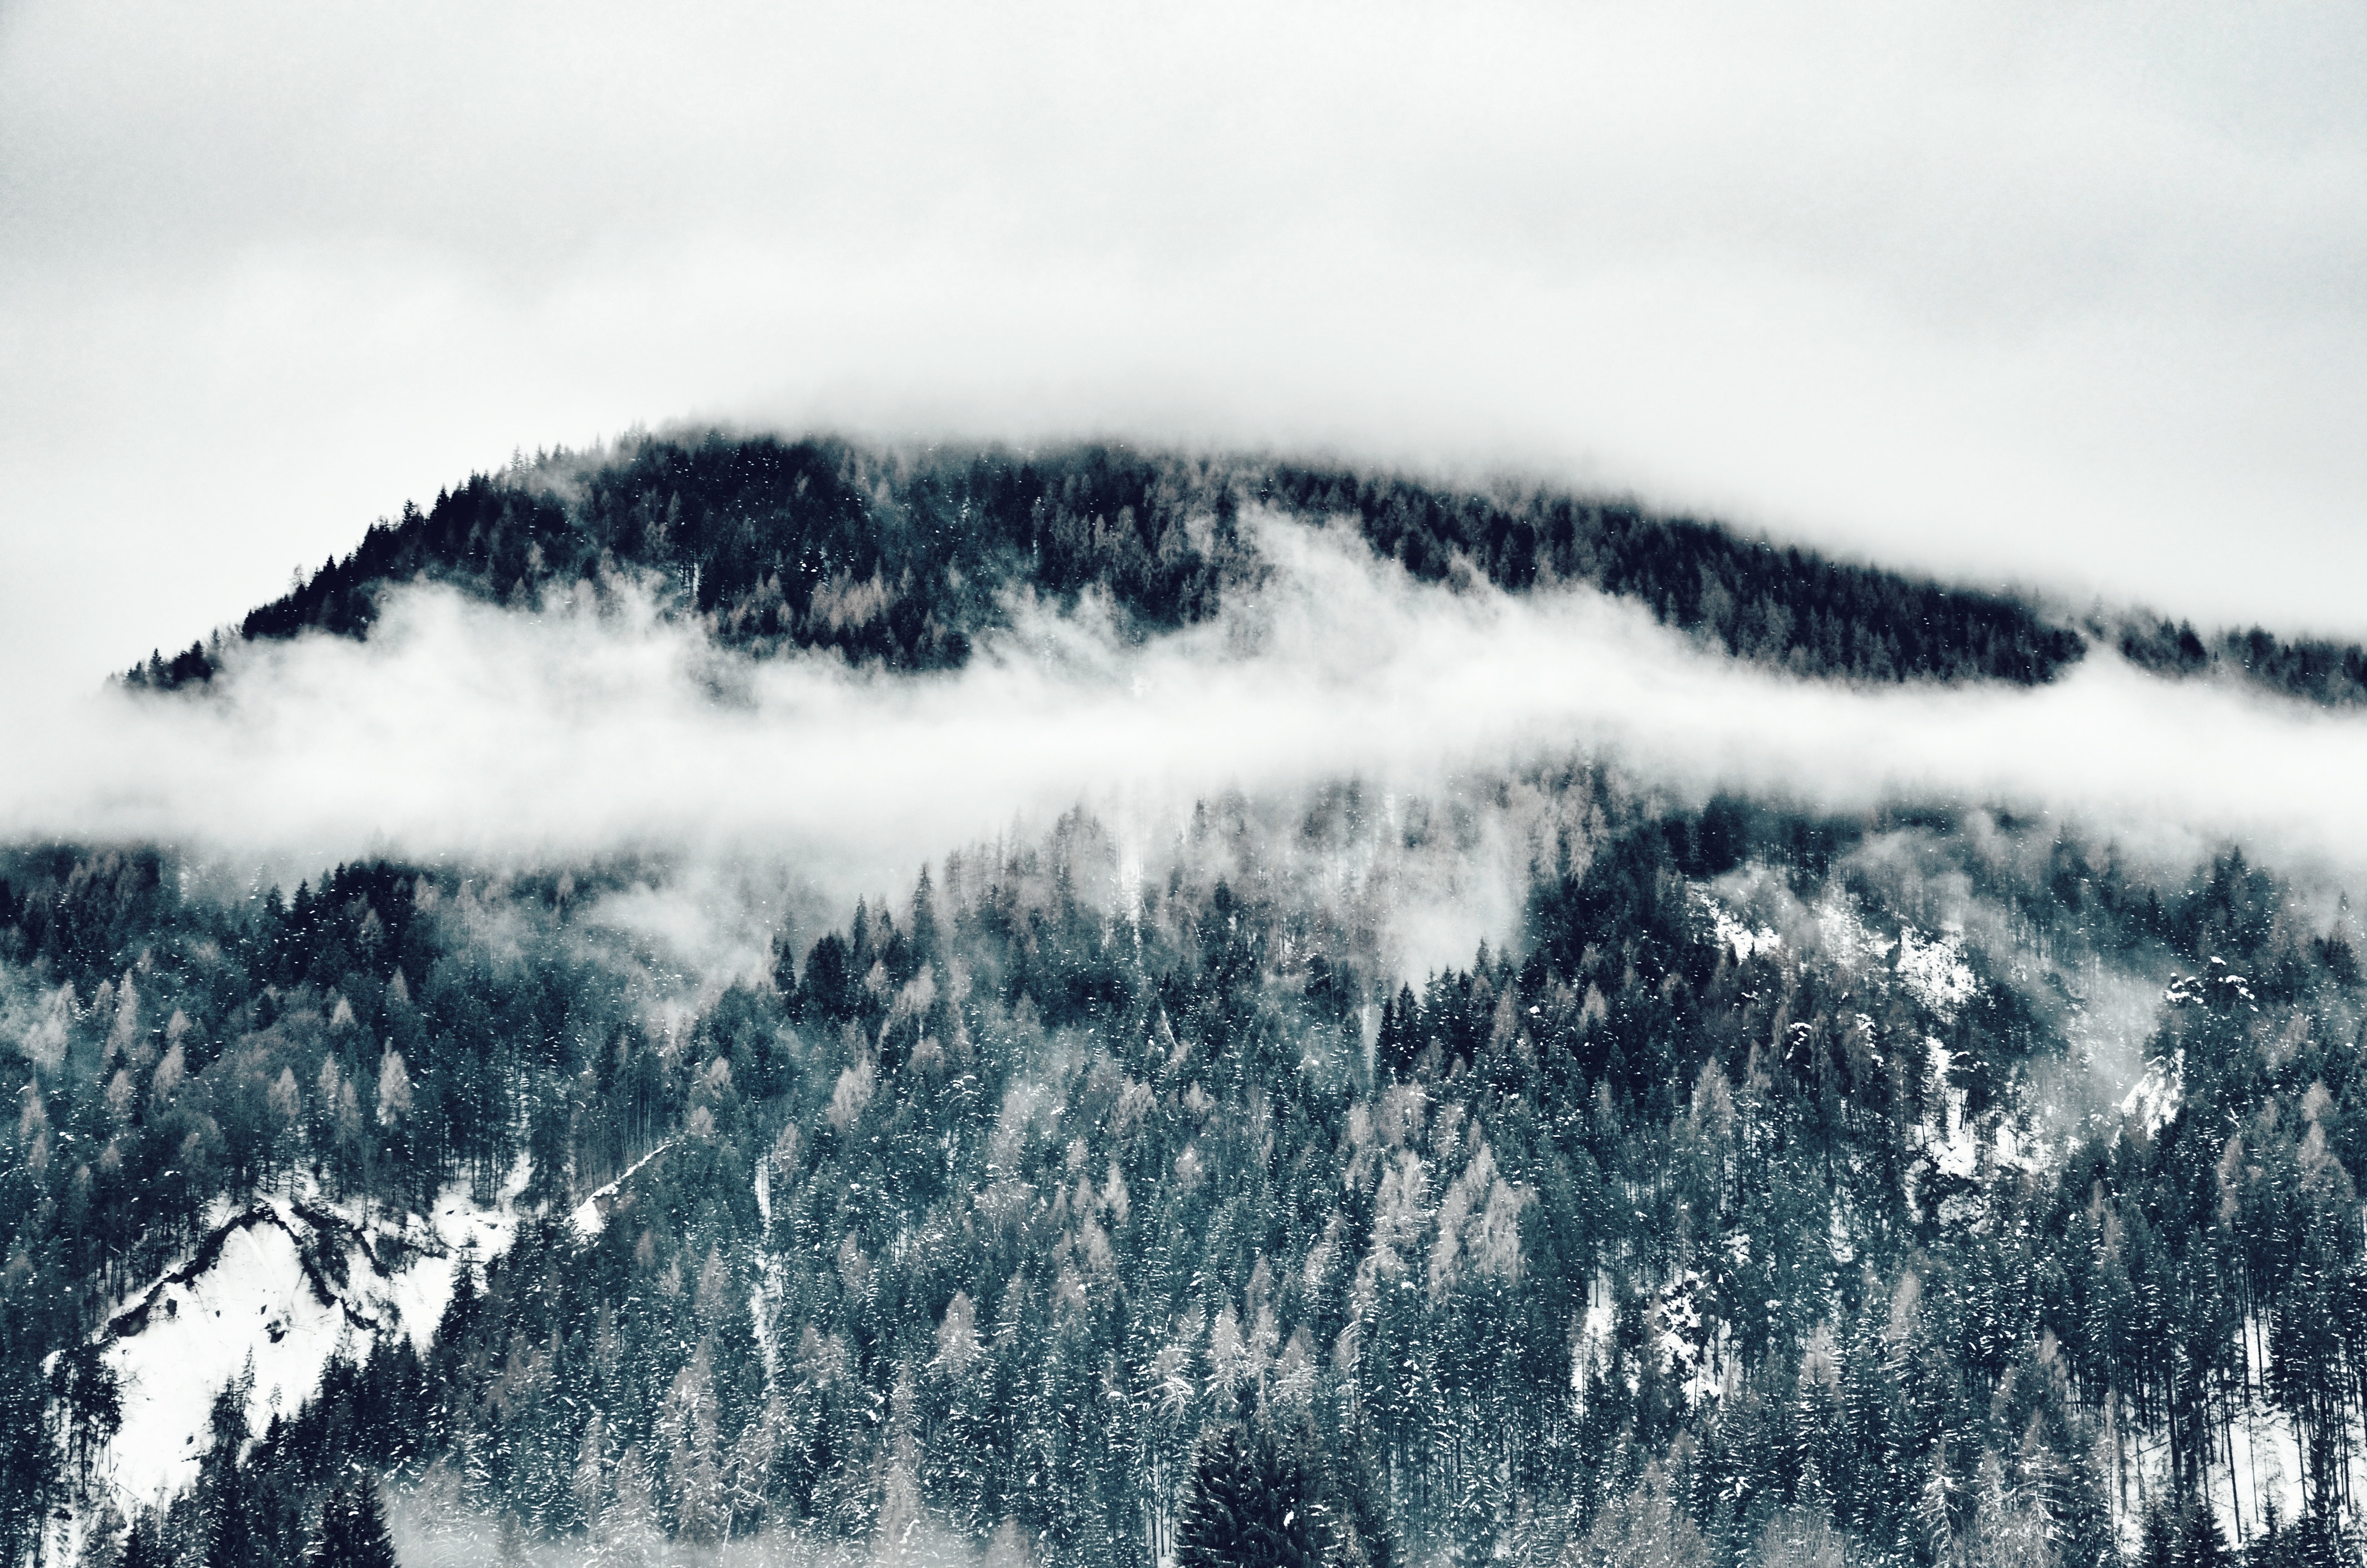
sky, mountainous landforms, cloud, mountain, atmospheric phenomenon, natural landscape, mountain range, geological phenomenon, hill, ridge, tree, black and white, atmosphere, snow, winter, monochrome photography, mist, landscape, fog, massif, photography, monochrome, summit, hill station, alps, meteorological phenomenon, fell, stock photography, forest, national park, cumulus, world, terrain, wave